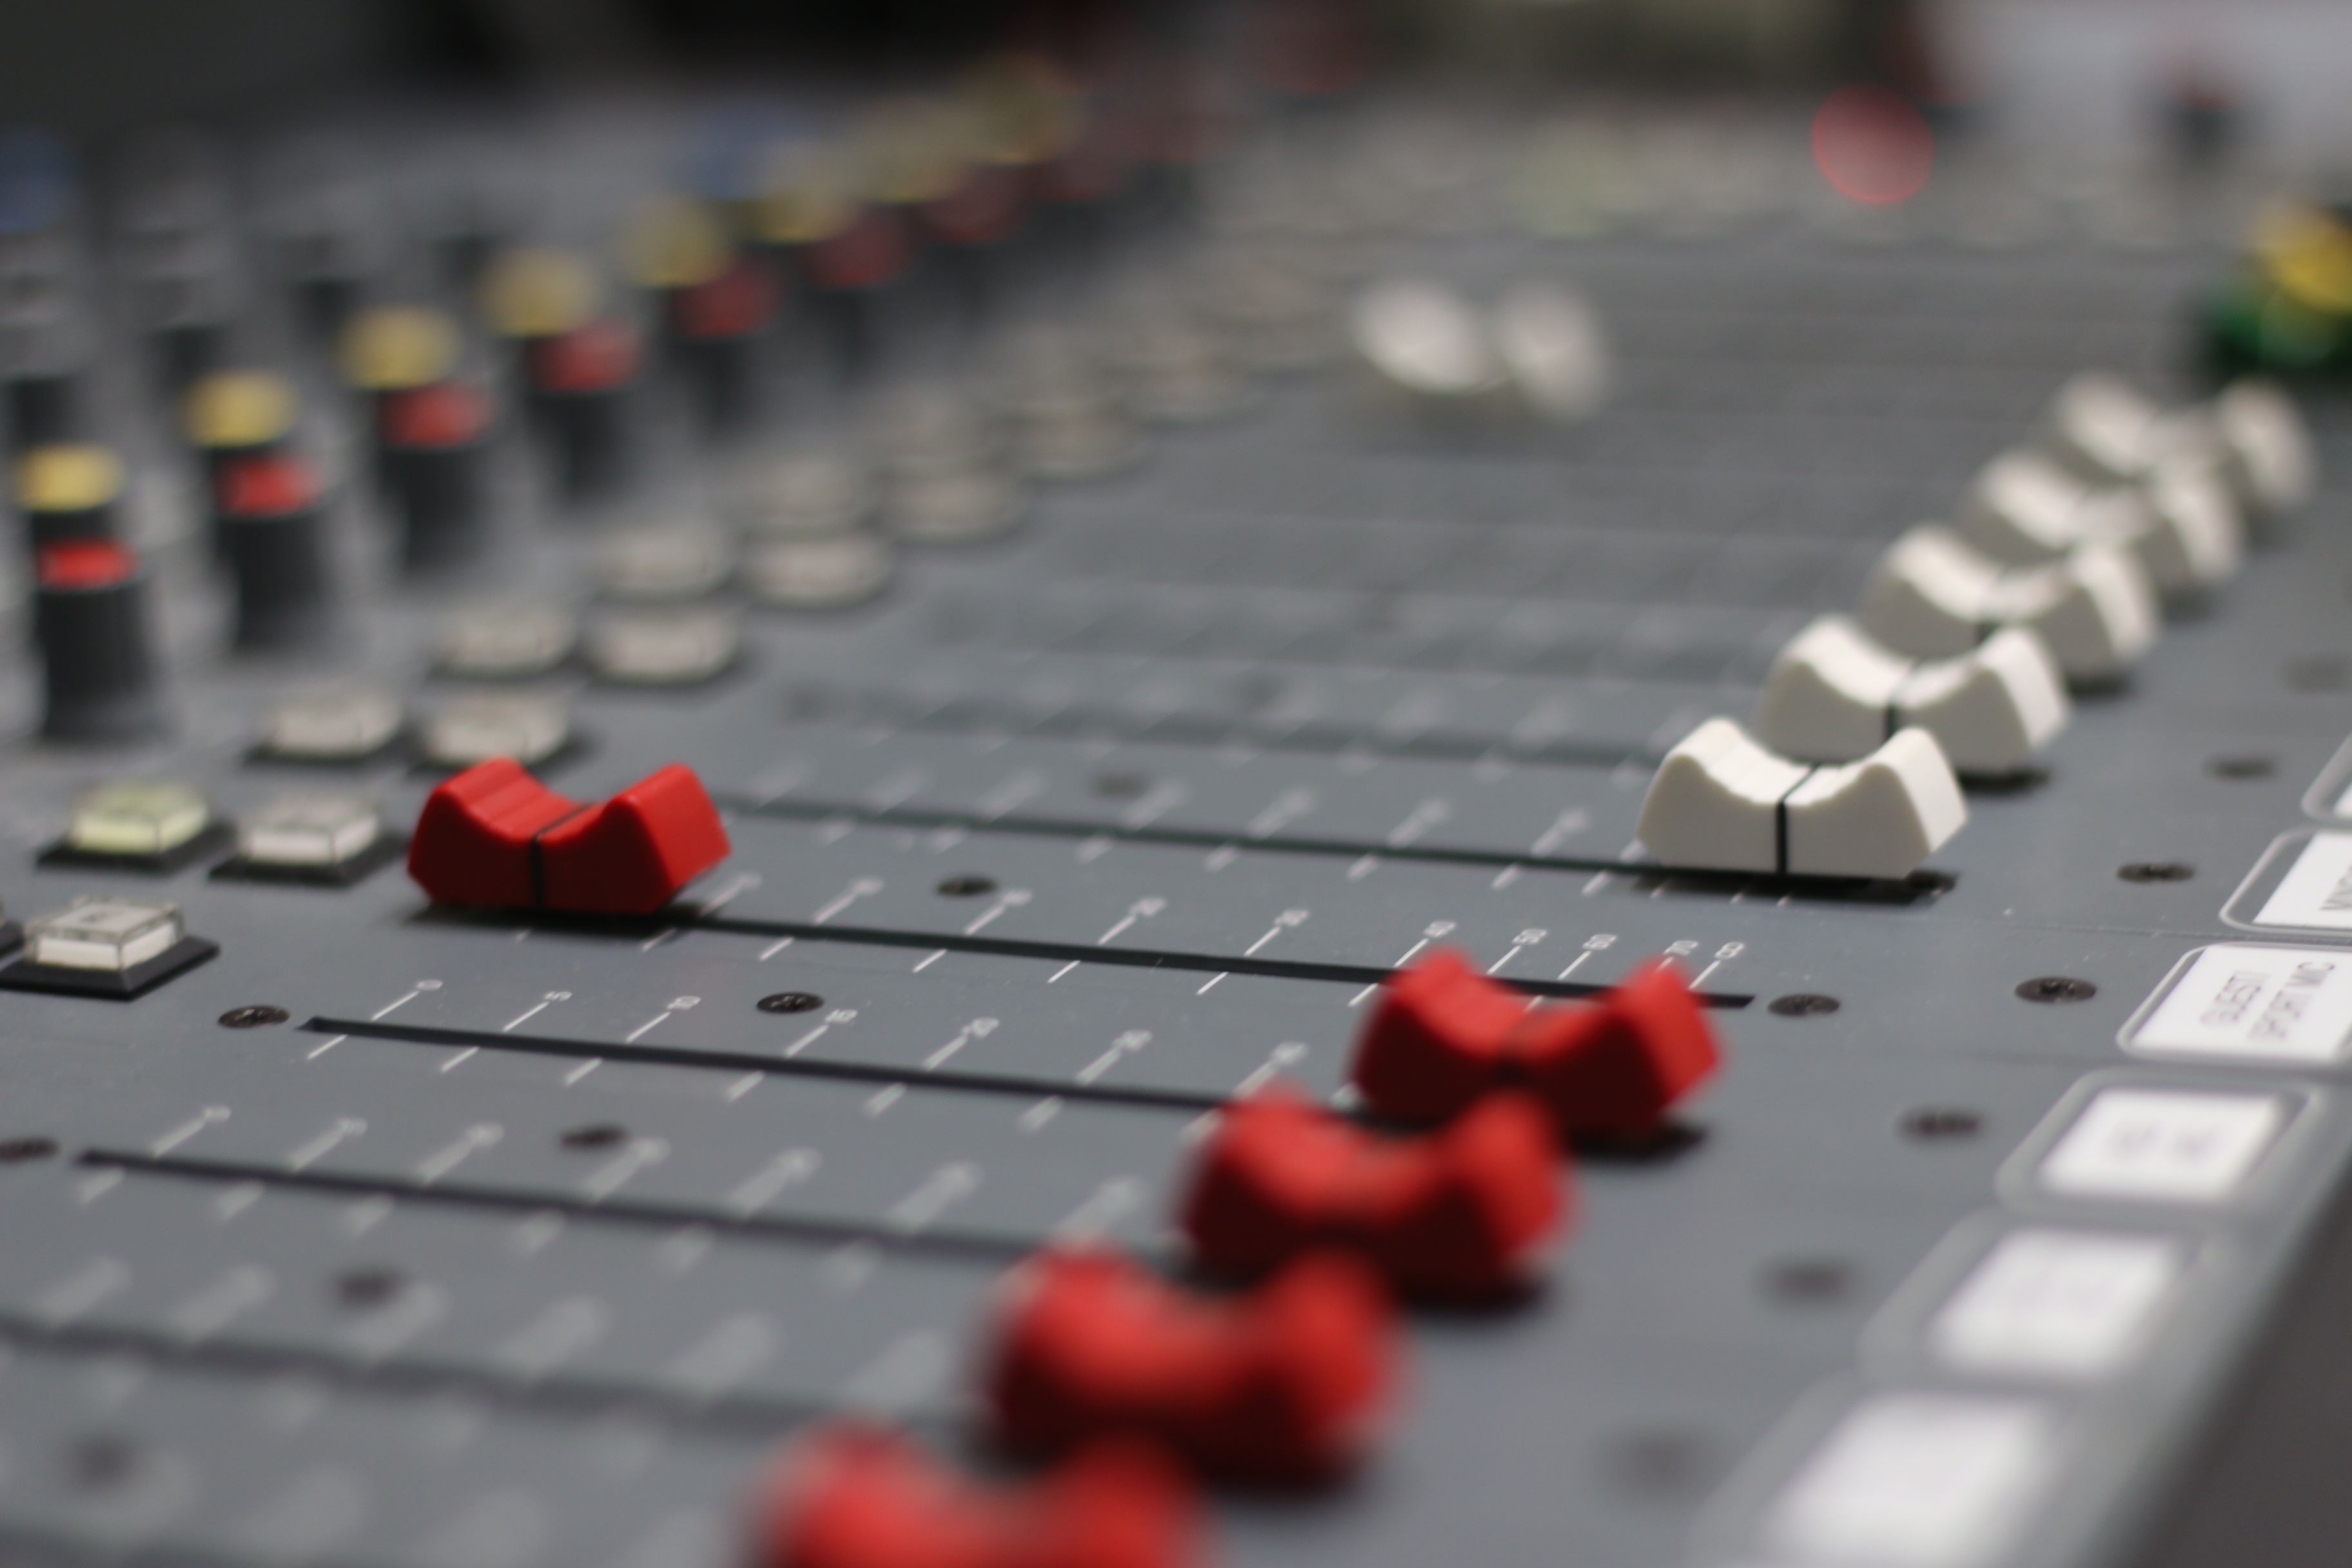
desk, studio, toy, radio, broadcast, audio, mixer, media, mix, mixing, console, production, panel, producer, fader, electronic instrument